Tamar Bridge

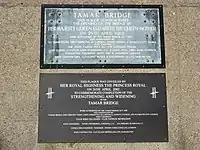
A set of plaques commemorating the original opening of the Tamar Bridge, and its reconstruction 40 years later

In 1950, Cornwall County Council and Plymouth City Council discussed the feasibility of building a road bridge. The government was unenthusiastic about the idea, as they did not believe it was financially viable and there were more urgent projects in post-war Britain. After being rebuked, both councils agreed to self-fund the entire project, which would be paid for in tolls. The scheme received royal assent in July 1957. Invitations to tender were sent on 4 March 1959, and a proposal from the northeast England-based Cleveland Bridge & Engineering Company was accepted on 9 June.